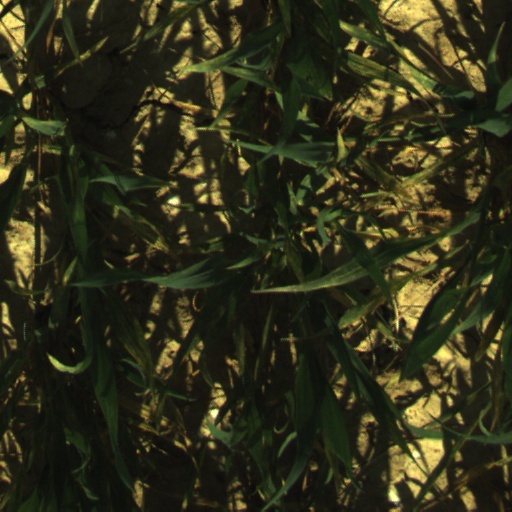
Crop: wheat